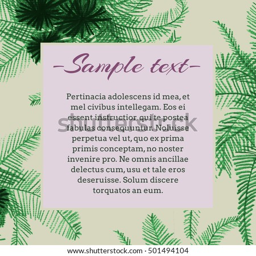
frame for text with colored pencil drawing of a palm tree